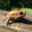
Label: frog